Answer in natural language. Considering the relative positions, where is stainless steel refrigerator (marked A) with respect to Doorway (marked B)? Choose between the following options: left or right
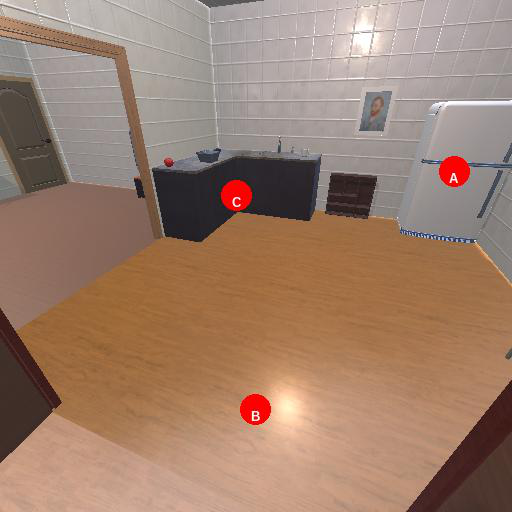
<answer>right</answer>